Epreskert Art Colony

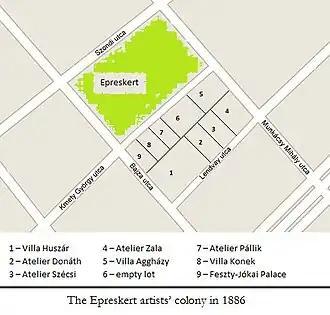

There were three other ateliers in the Epreskert academy campus nearby which belonged to painters Gyula Benczúr and Károly Lotz, and sculptor Alajos Stróbl. The studios were places of work and teaching but strictly speaking they were not part of the artists' colony.